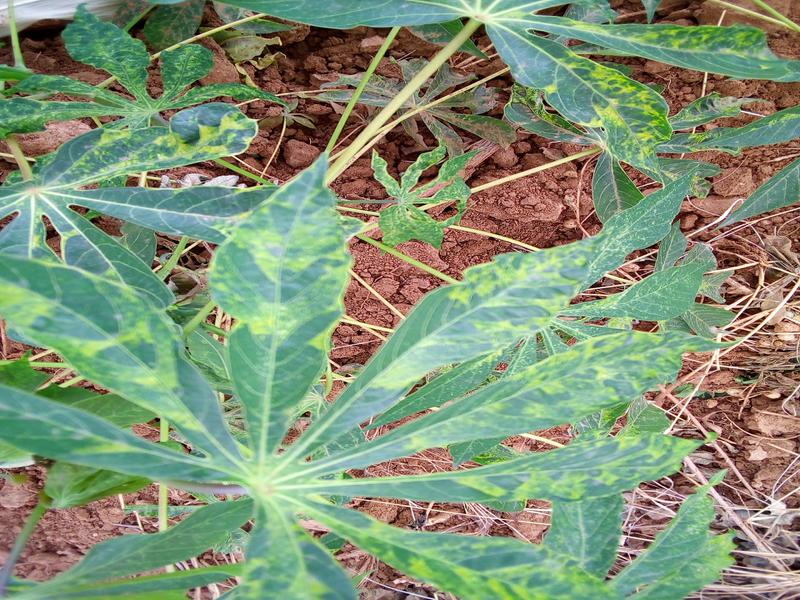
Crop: cassava
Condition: mosaic_disease